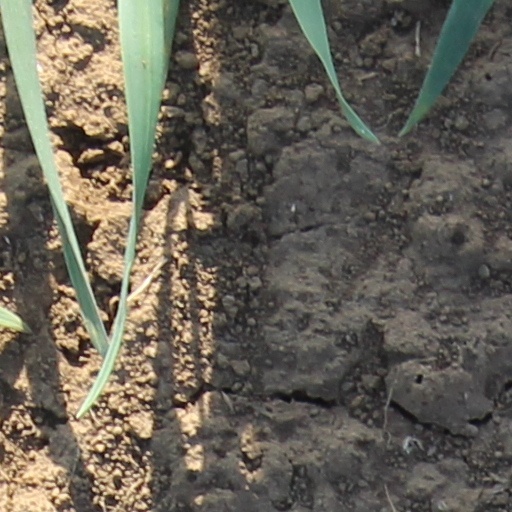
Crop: wheat